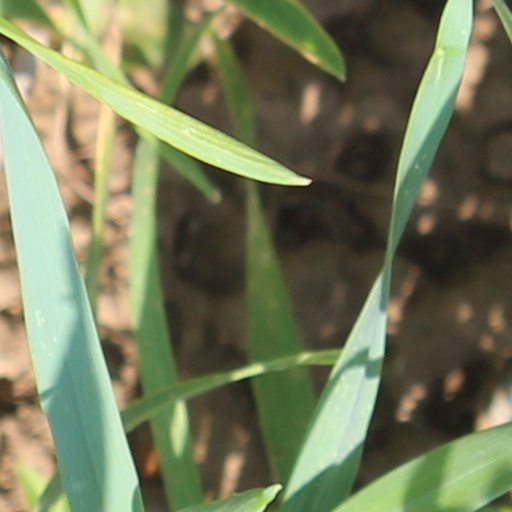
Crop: wheat